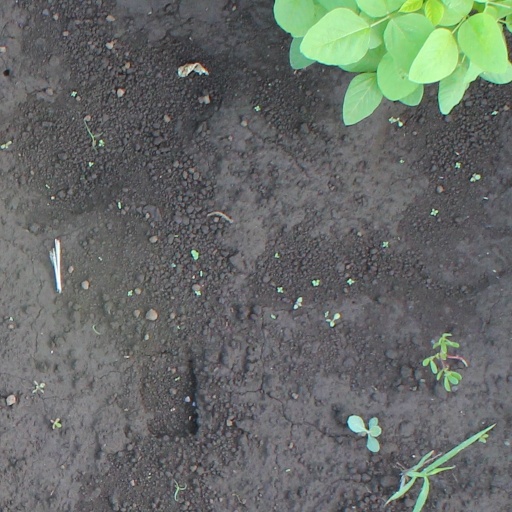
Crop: soybean